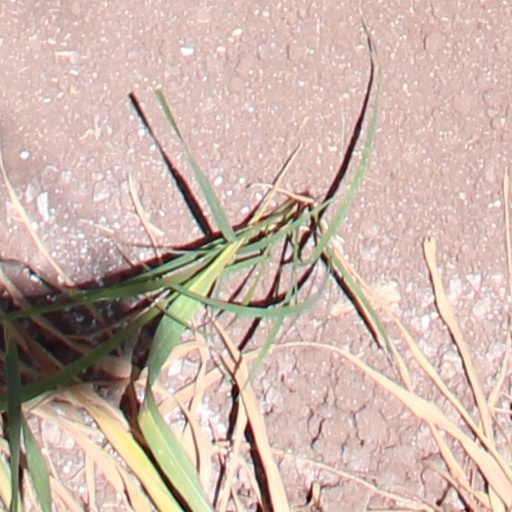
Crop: wheat